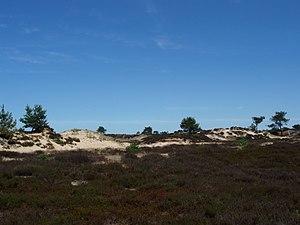
Cet article est une liste des vingt parcs nationaux des Pays-Bas, gérés par les provinces.